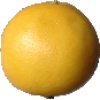
Label: Grapefruit White 1